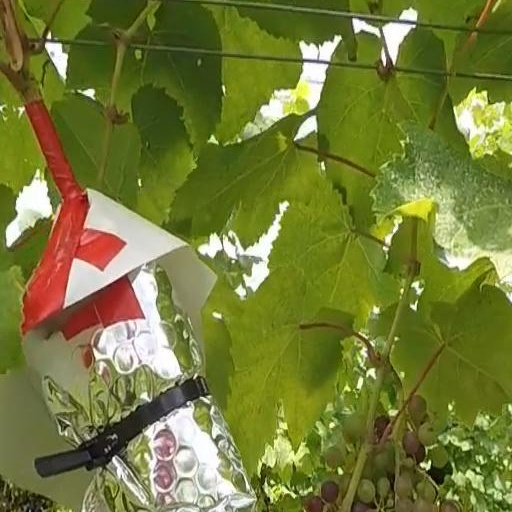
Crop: grape